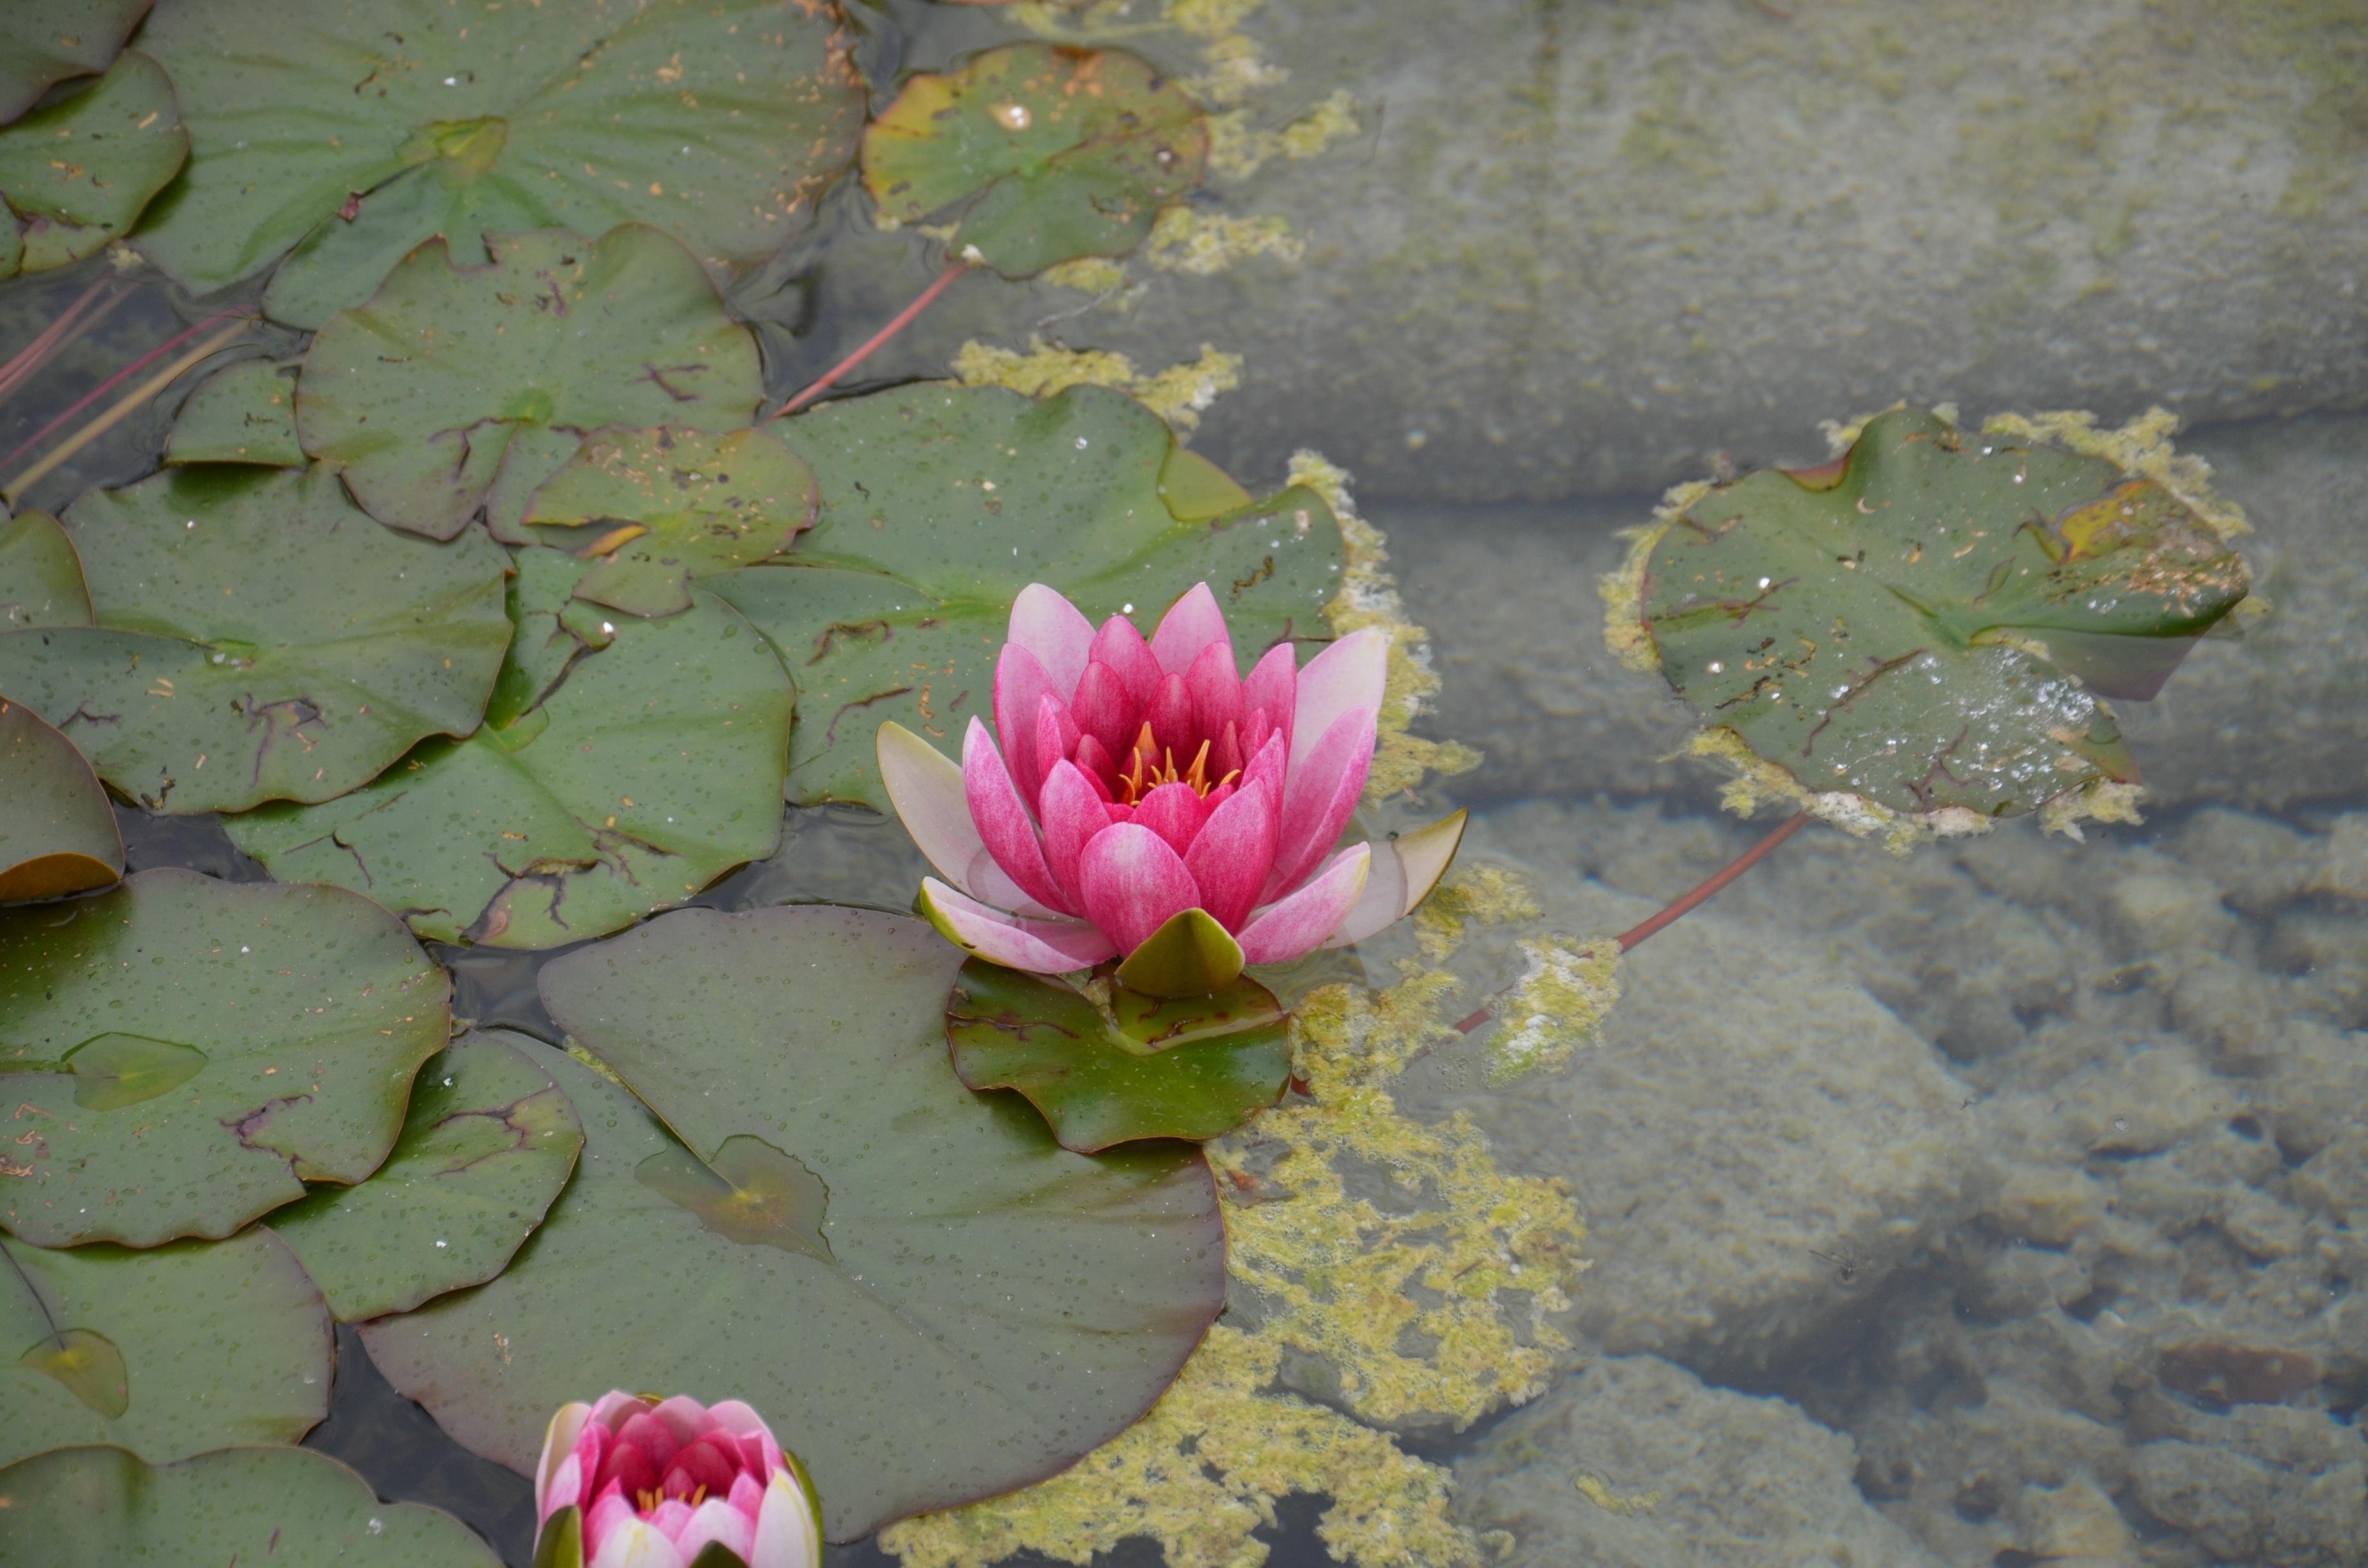
water, nature, cactus, plant, leaf, flower, petal, pond, green, botany, aquatic plant, flora, water lily, flowers, teichplanze, flowering plant, prickly pear, pink water lily, land plant